Mr Haze

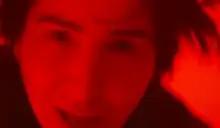
Spiteri in the video for "Mr Haze"

The music video was released prior to the release of the single and to coincide with the release of the song to radio airplay. The music video was directed by Simone Smith and stars "Gladiator" actor Tommy Flanagan. The video for "Mr Haze" was filmed in Glasgow, and features various psychedelic undertones, which sees lead singer, Sharleen Spiteri and Tommy Flanagan dancing against a sun-drenched backdrop.